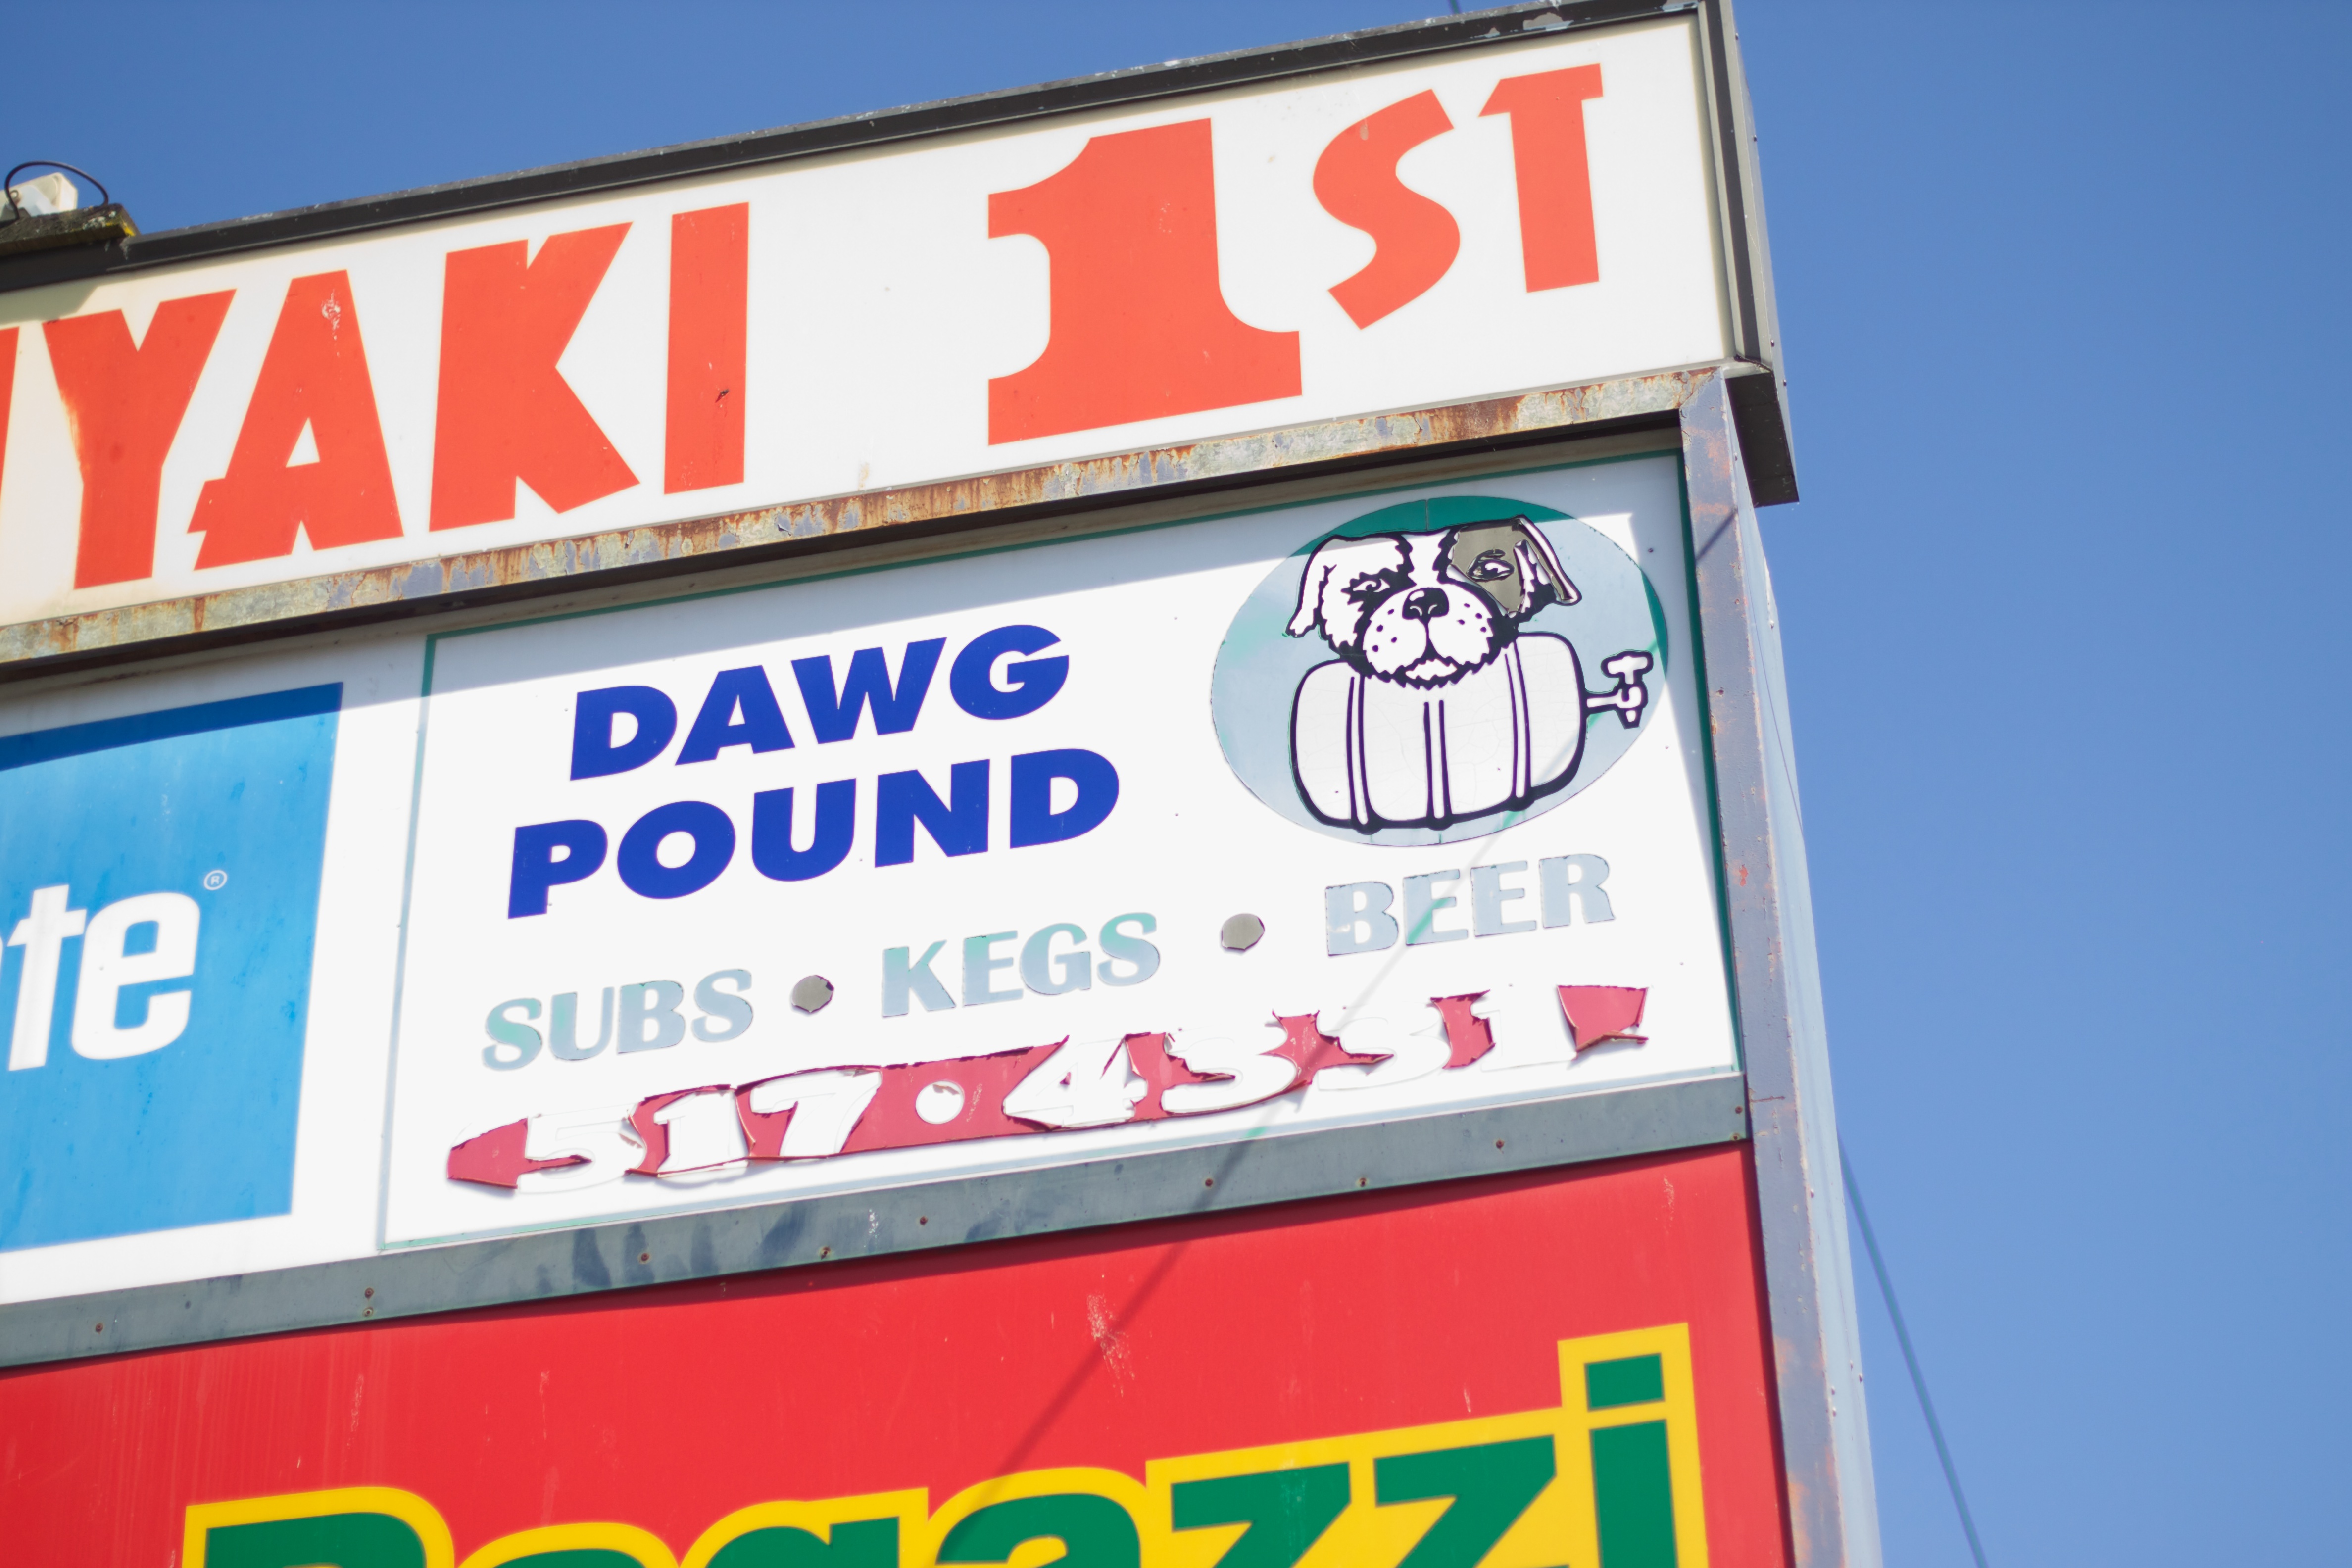
advertising, sign, banner, street sign, signage, washington, brand, odyssey, vehicle registration plate